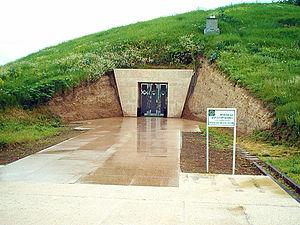
Le tombeau thrace de Svechtari est situé à 2,5 km au sud-ouest du village de Svechtari.